Church of Senhor do Socorro

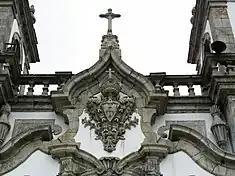
The view of the facade of the Church of Senhor do Socorro, showing the royal coat-of-arms, marking the influence or patronage of the Portuguese Corte

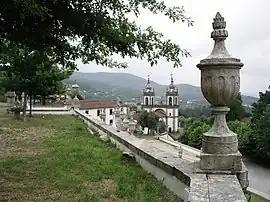
A view of the Church on the grounds, with terraced gardens

The construction of the church began in 1773, possibly with royal grants given the presence of the coat-of-arms located on the frontispiece. A votive offering was already occurring at the site by 1774. Work on the sanctuary continued the rest of this centre, with decoration and public artwork installed in the retable and chancel. The cost of the work on the collateral retables were readjusted by painters Manuel José Afonso (from the parish of Sapo) and Manuel Martins da Cunha (resident of Covas) to the tune of 78$200 reis on 15 December 1777.